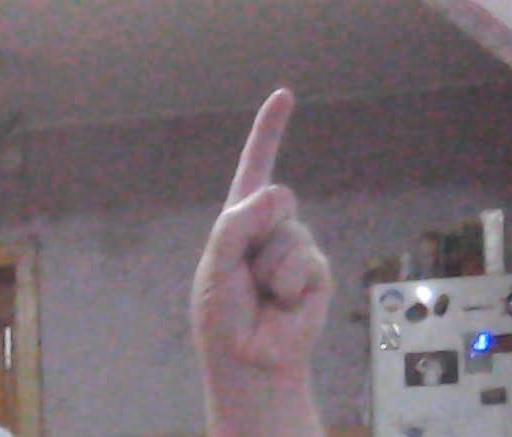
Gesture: one